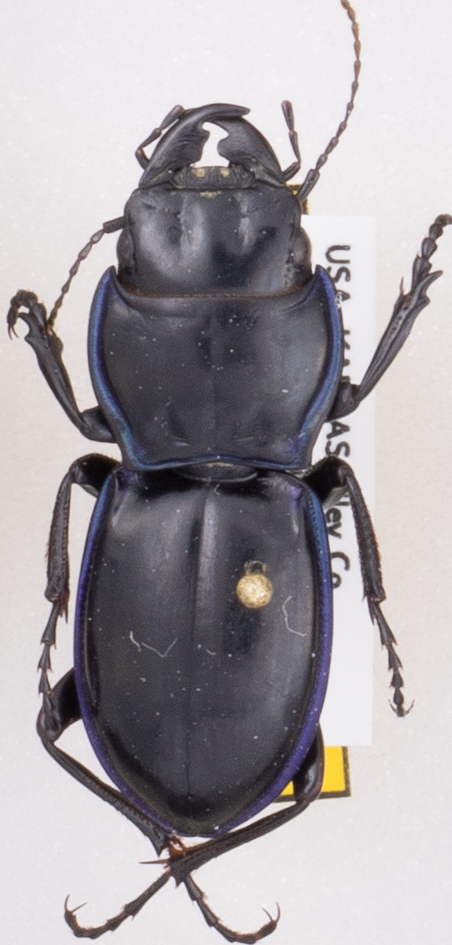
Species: Pasimachus elongatus
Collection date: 2019-08-26
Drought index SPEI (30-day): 1.766
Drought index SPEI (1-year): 1.85
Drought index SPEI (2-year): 1.038